Formica rufa species group

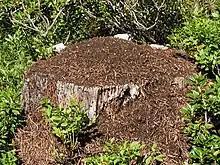
Typical "Formica" thatch mound made of forest litter on rotten stump, covered by worker ants going out to forage

This particular group can inhabit open deciduous woodlands, dense pine forests, and even moorland. Workers vary in size, the largest reaching about long. They can produce formic acid in their abdomens and eject it in the air when threatened. The only function of males is to mate in flight with queens. Species previously attributed to the "Microgyna" group were transferred to the " F. rufa" group by the Wheelers in 1986.